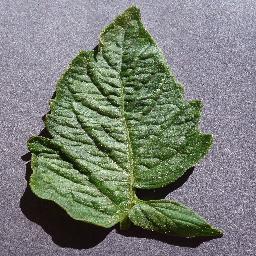
Label: Tomato___healthy